List of birds of Rocky Mountain National Park

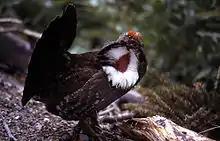
A dusky grouse

Anatidae includes the ducks and most duck-like waterfowl, such as geese and swans. These birds are adapted to an aquatic existence with webbed feet, bills which are flattened to a greater or lesser extent, and feathers that are excellent at shedding water due to special oils.